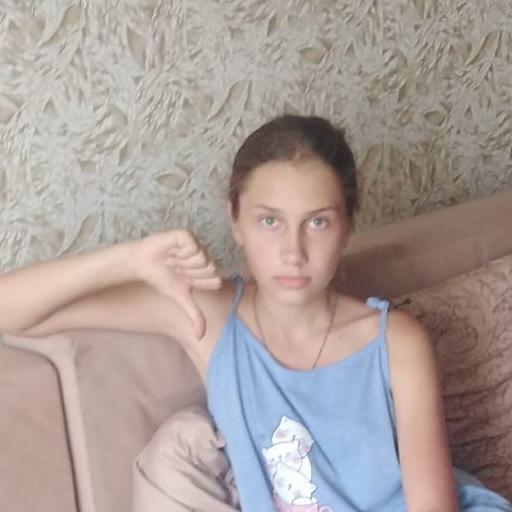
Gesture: dislike